Glaucoma medication

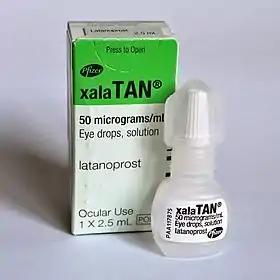
Latanoprost

Glaucoma medication is divided into groups based on chemical structure and pharmacologic action. The goal of currently available glaucoma therapy is to preserve visual function by lowering intraocular pressure (IOP) in patients that have an increased intraocular pressure.